Martin "Ash" Ashford (Casualty)

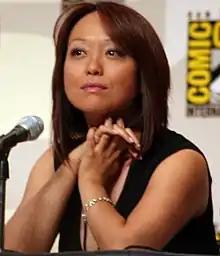
Ash develops a friendship with Mie Nishi-Kawa (Naoko Mori, "pictured").

At the beginning of series 7, it is established that Ash is in a relationship with student Nikki Wyatt (Imogen Boorman). Robinson explained that Ash "really liked" Nikki. Producers created problems for the couple and split up briefly. After being reunited, Nikki discovers she is pregnant but struggles with this and decides to have an abortion. This results in the end of their relationship. Reflecting on his character's romantic life, Robinson thought Ash had to "suppress his feelings" and focus on his work.